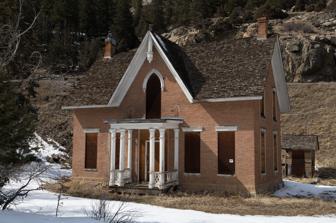
Building: Toll House (Georgetown, Colorado)
Country: United States of America
Year built: 1878
United States historic place Toll House U.S. National Register of Historic Places Location South side of Georgetown adjacent to the I-70 , Georgetown, Colorado Coordinates 39°42′15″N 105°42′12″W / 39.704178°N 105.703468°W / 39.704178; -105.703468 Area 0.5 acres (0.20 ha) Built before 1878 Architectural style Gothic Revival, Early Gothic Revival NRHP reference No. 70000155 Added to NRHP December 18, 1970 The Toll House is a residence in Clear Creek County, Colorado . It was built by 1878 near the toll gates of a private road linking mines between the towns of Silver Plume, Colorado and Georgetown, Colorado . The home belonged to Julius G. Pohle, an officer of the Lebanon Mining Company ;  the Lebanon Mine was one of the earliest hard rock silver mines in Colorado, operating from around 1870 until the 1940s. It was listed on the National Register of Historic Places in 1970. The home is located on the southern side of Georgetown, Colorado adjacent to (and below) Interstate 70 .  It appears to be viewable from an overlook off the northbound I-70.  It would be accessed by what is now known as Loop Road or as the Silver Plume to Georgetown Express. It is described as a wood-frame house, but has particularly sturdy construction using 10 by 10 inches (25 cm × 25 cm) beams and 4 by 4 inches (10 cm × 10 cm) upright posts.  It has a brick veneer exterior.  It can be and apparently has been moved. It is Gothic Revival in style. References